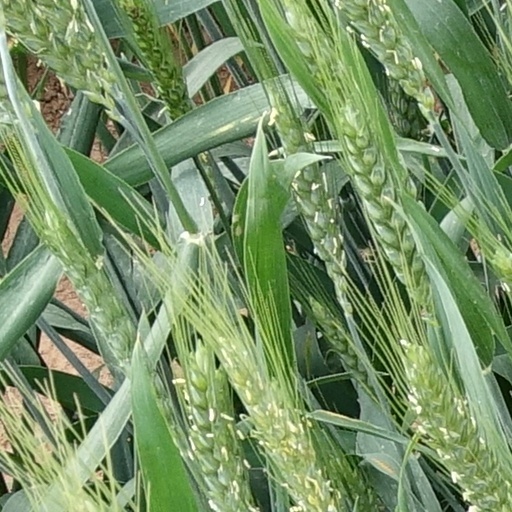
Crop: wheat